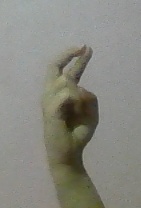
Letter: zay